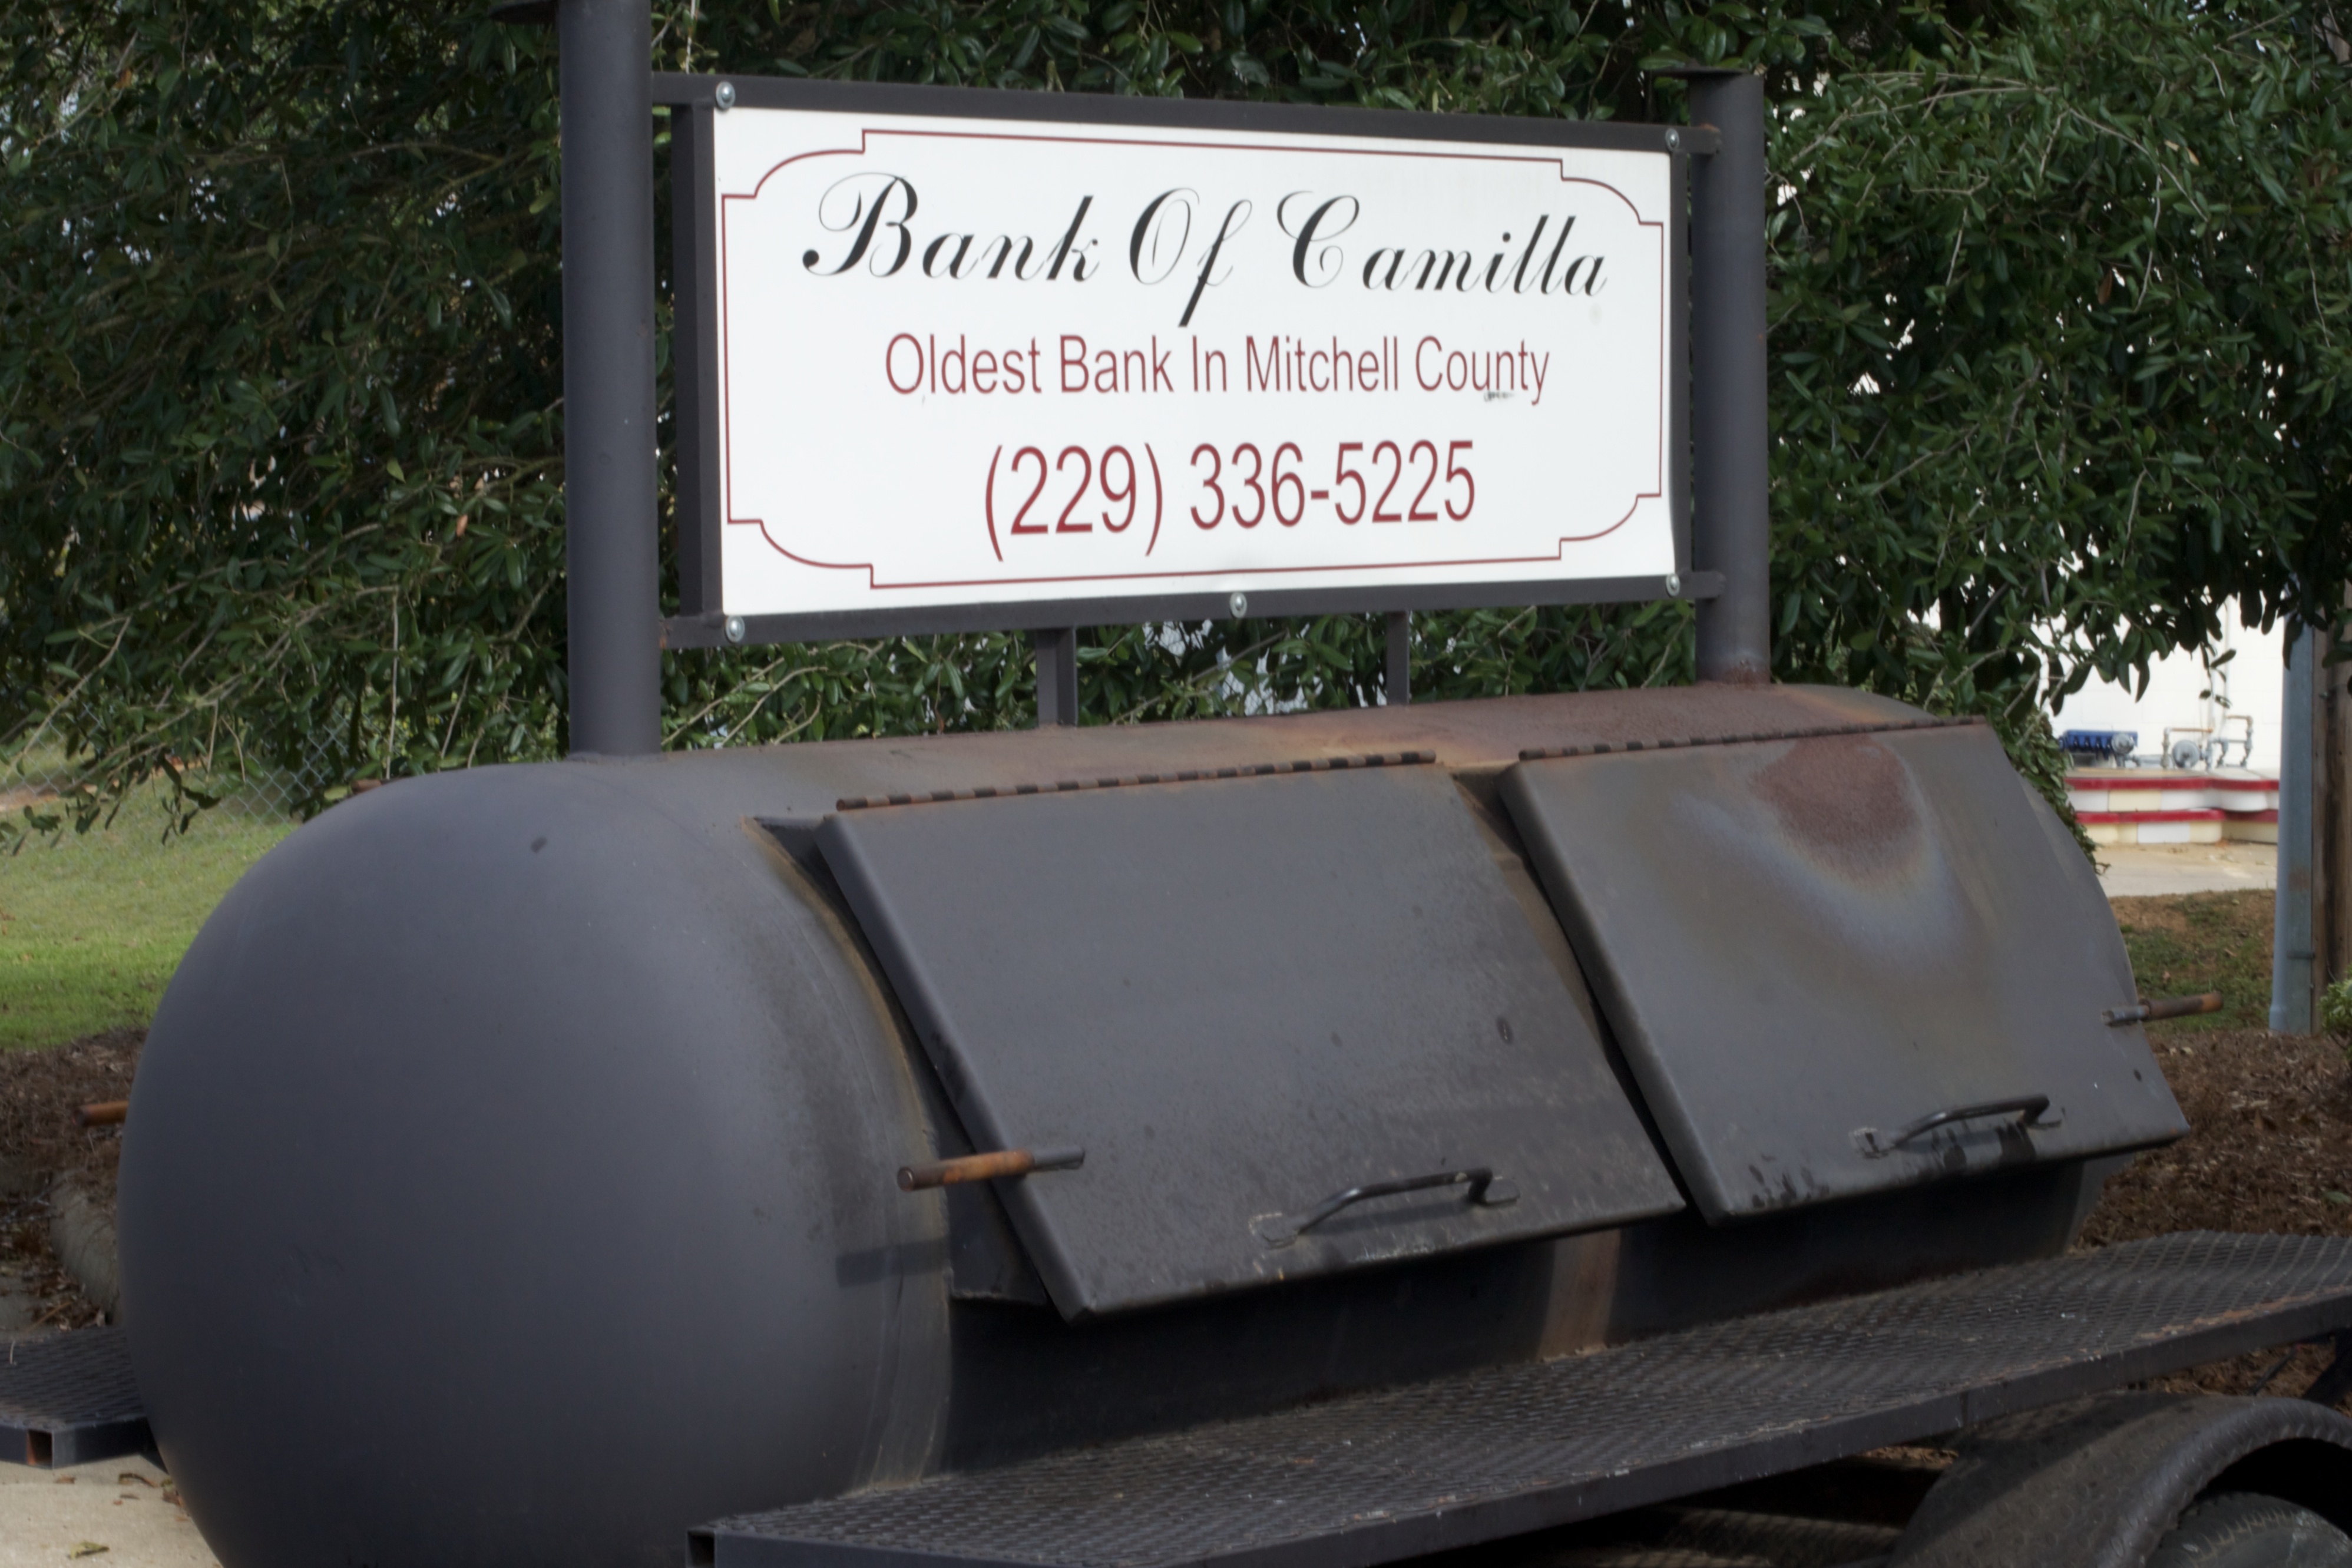
vehicle, odyssey